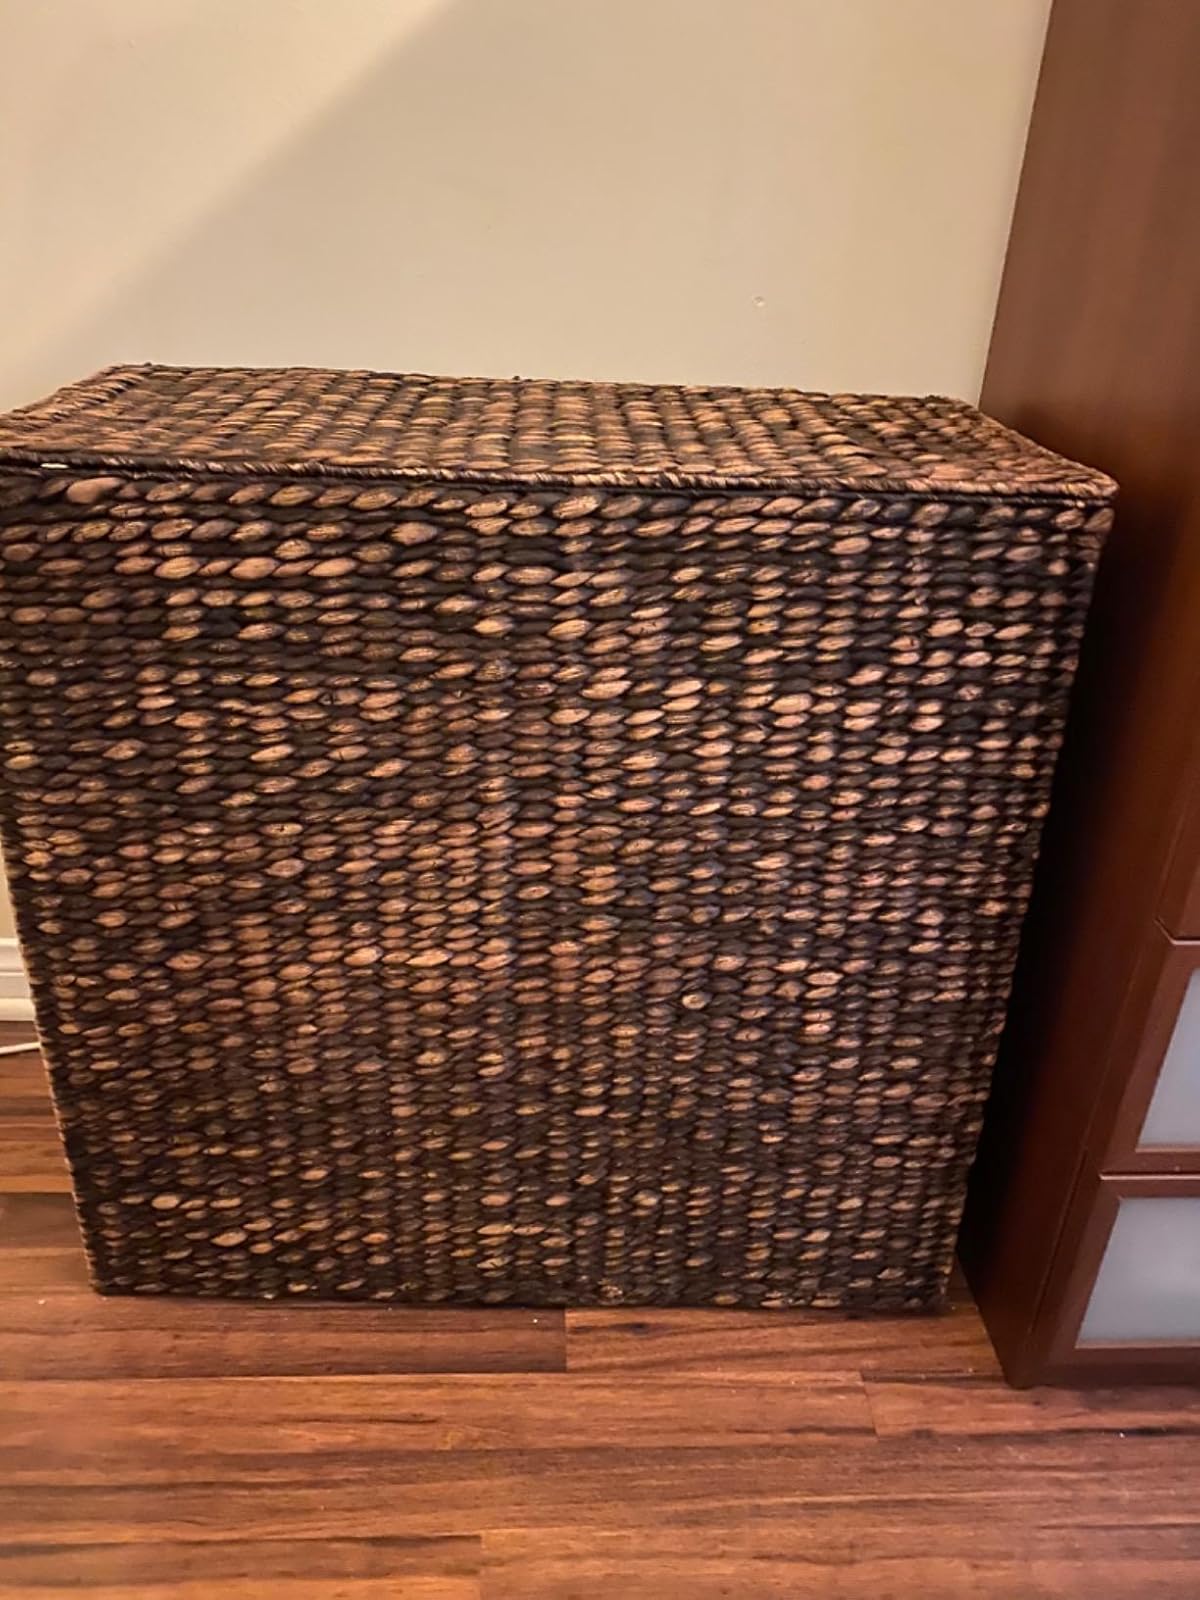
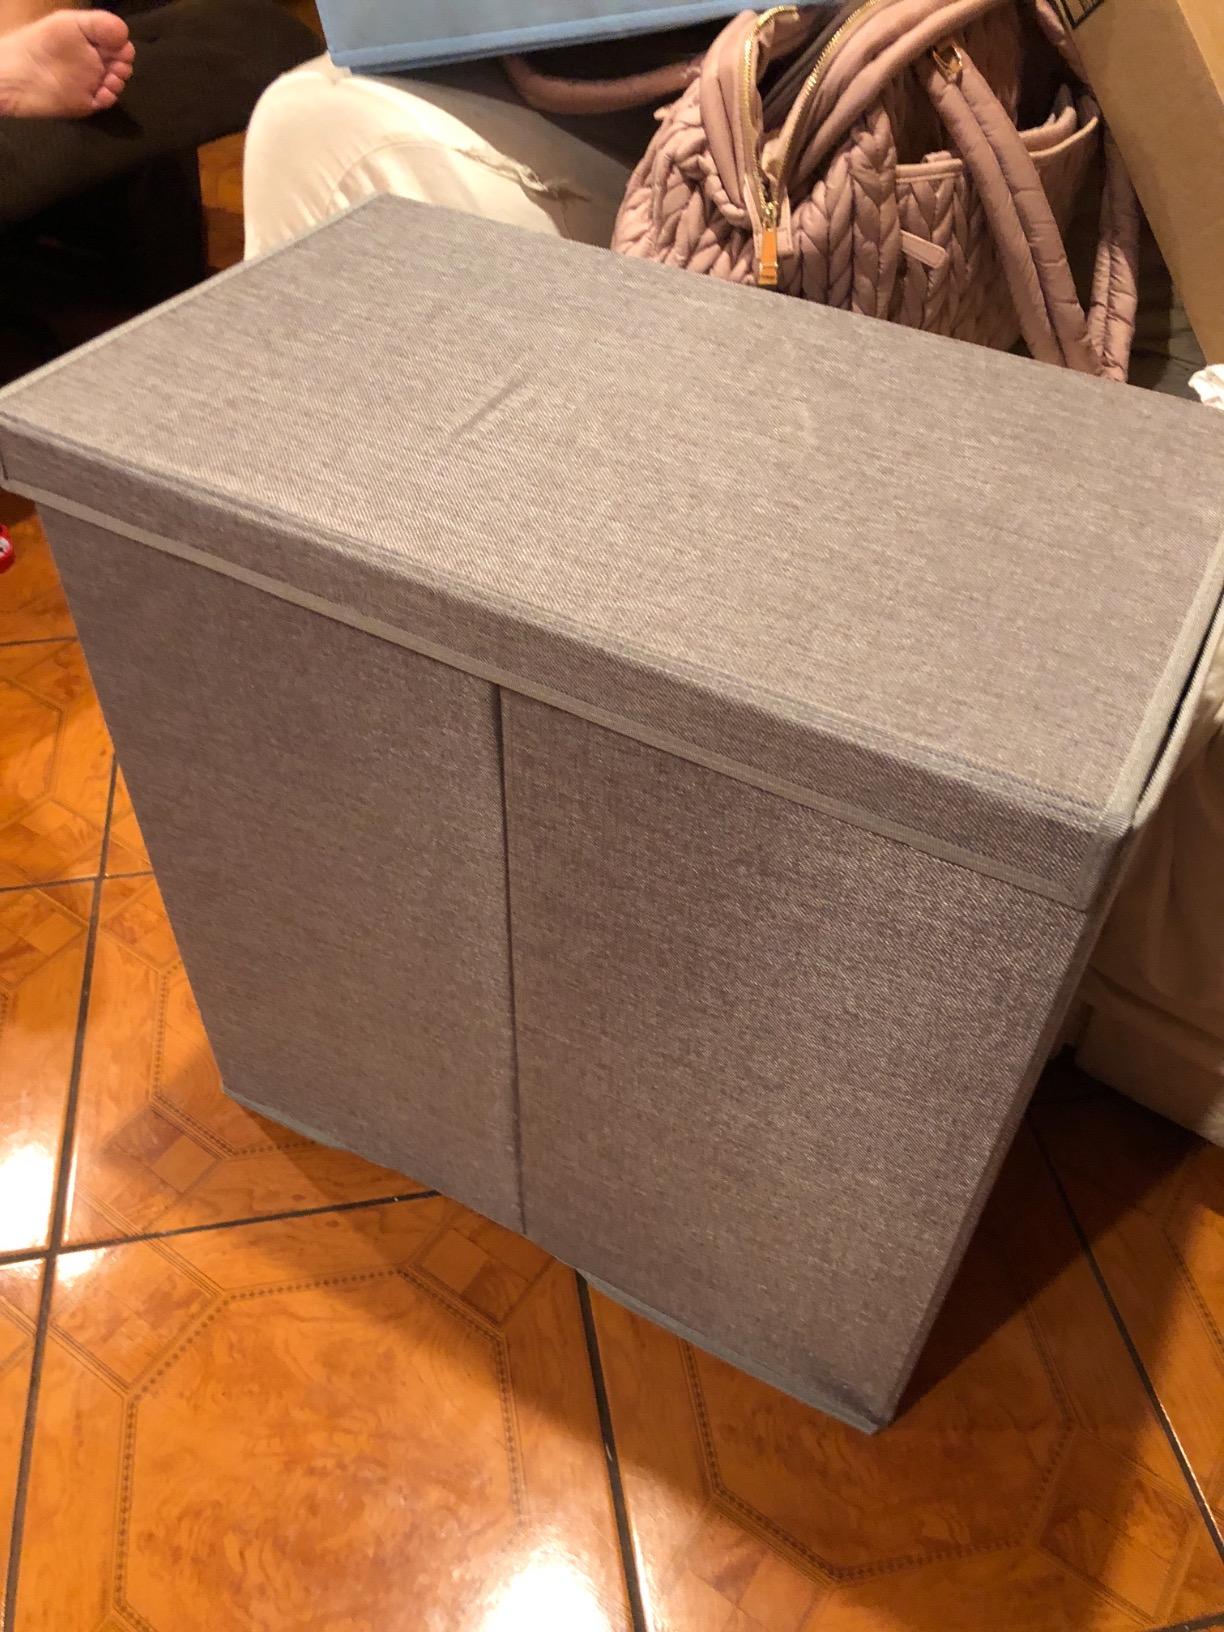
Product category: items_hamper
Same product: no